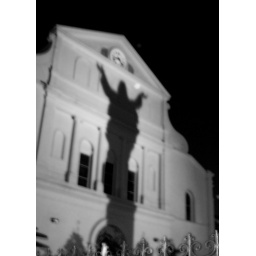
I like the shadow in this black and white shot.